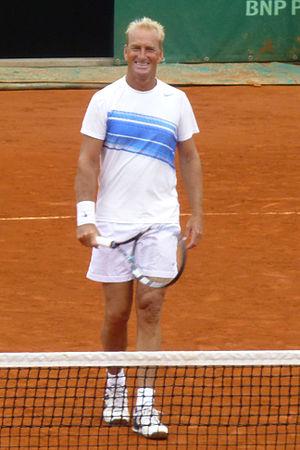
Peter McNamara, né le 5 juillet 1955 à Melbourne et mort le 20 juillet 2019 à Sonthofen en Allemagne, est un joueur de tennis australien, professionnel entre 1975 et 1987.